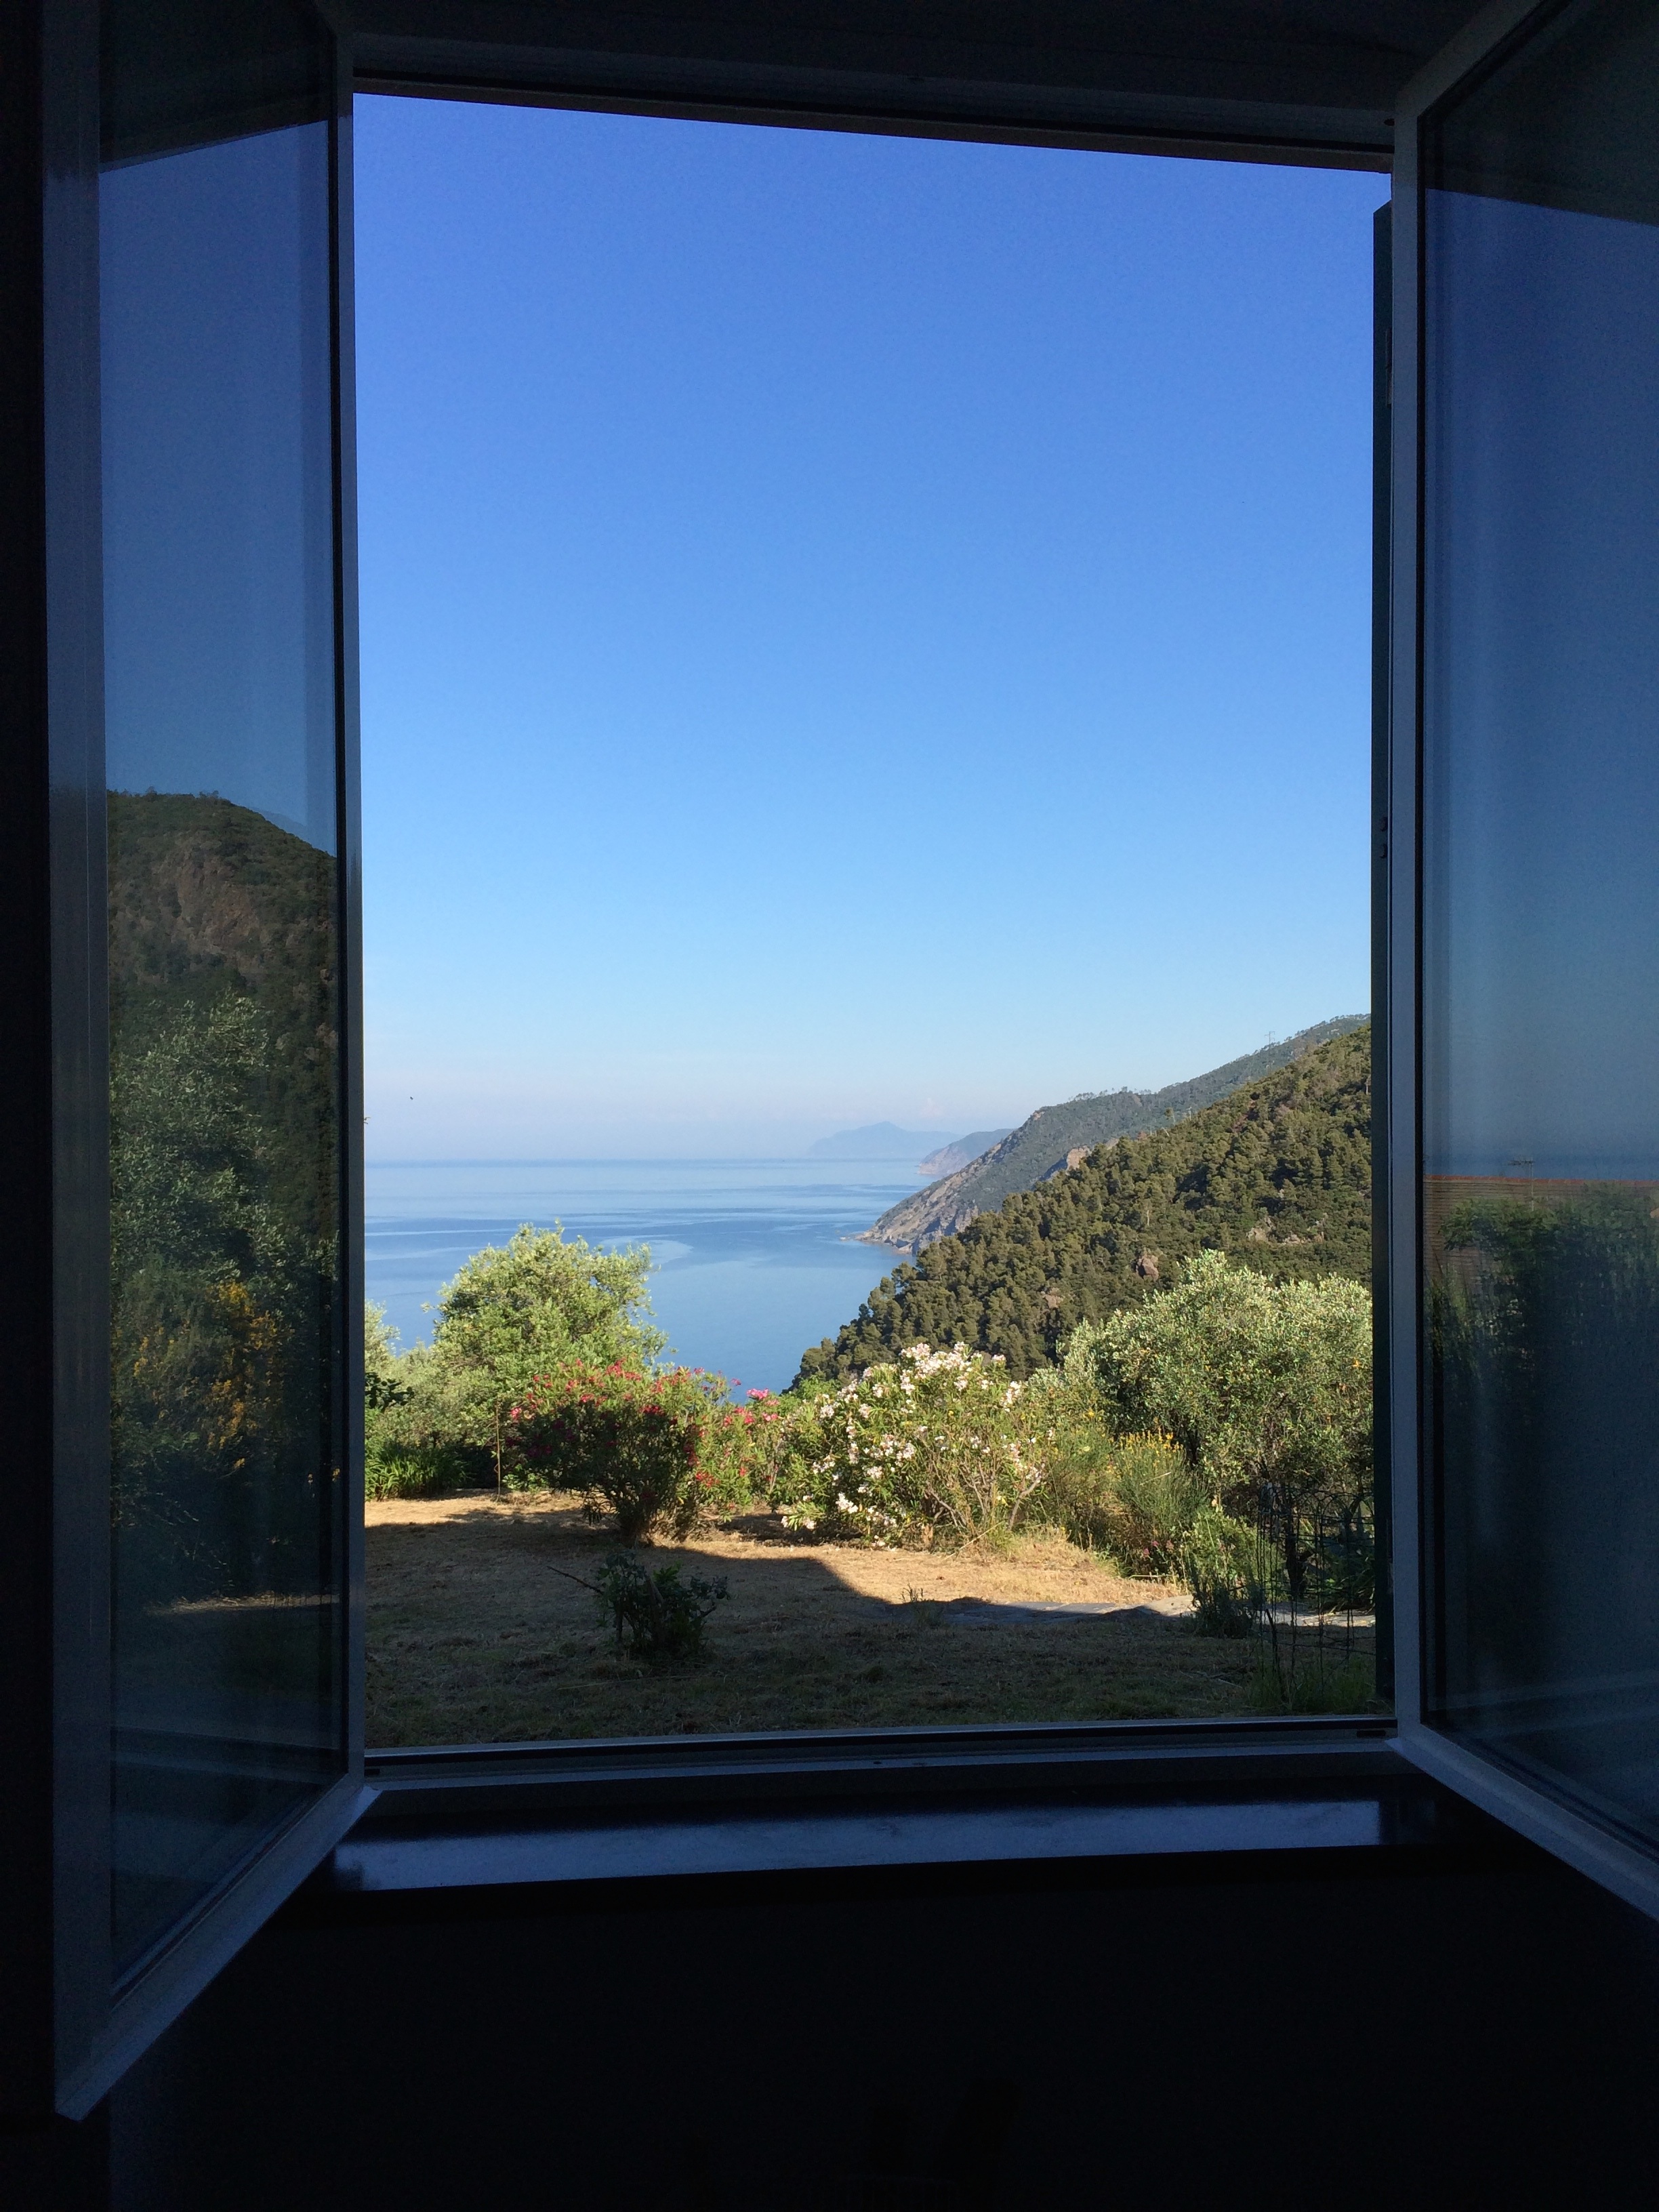
sea, architecture, sky, house, sunlight, window, home, wall, reflection, facade, blue, interior design, estate, window covering, painting nature